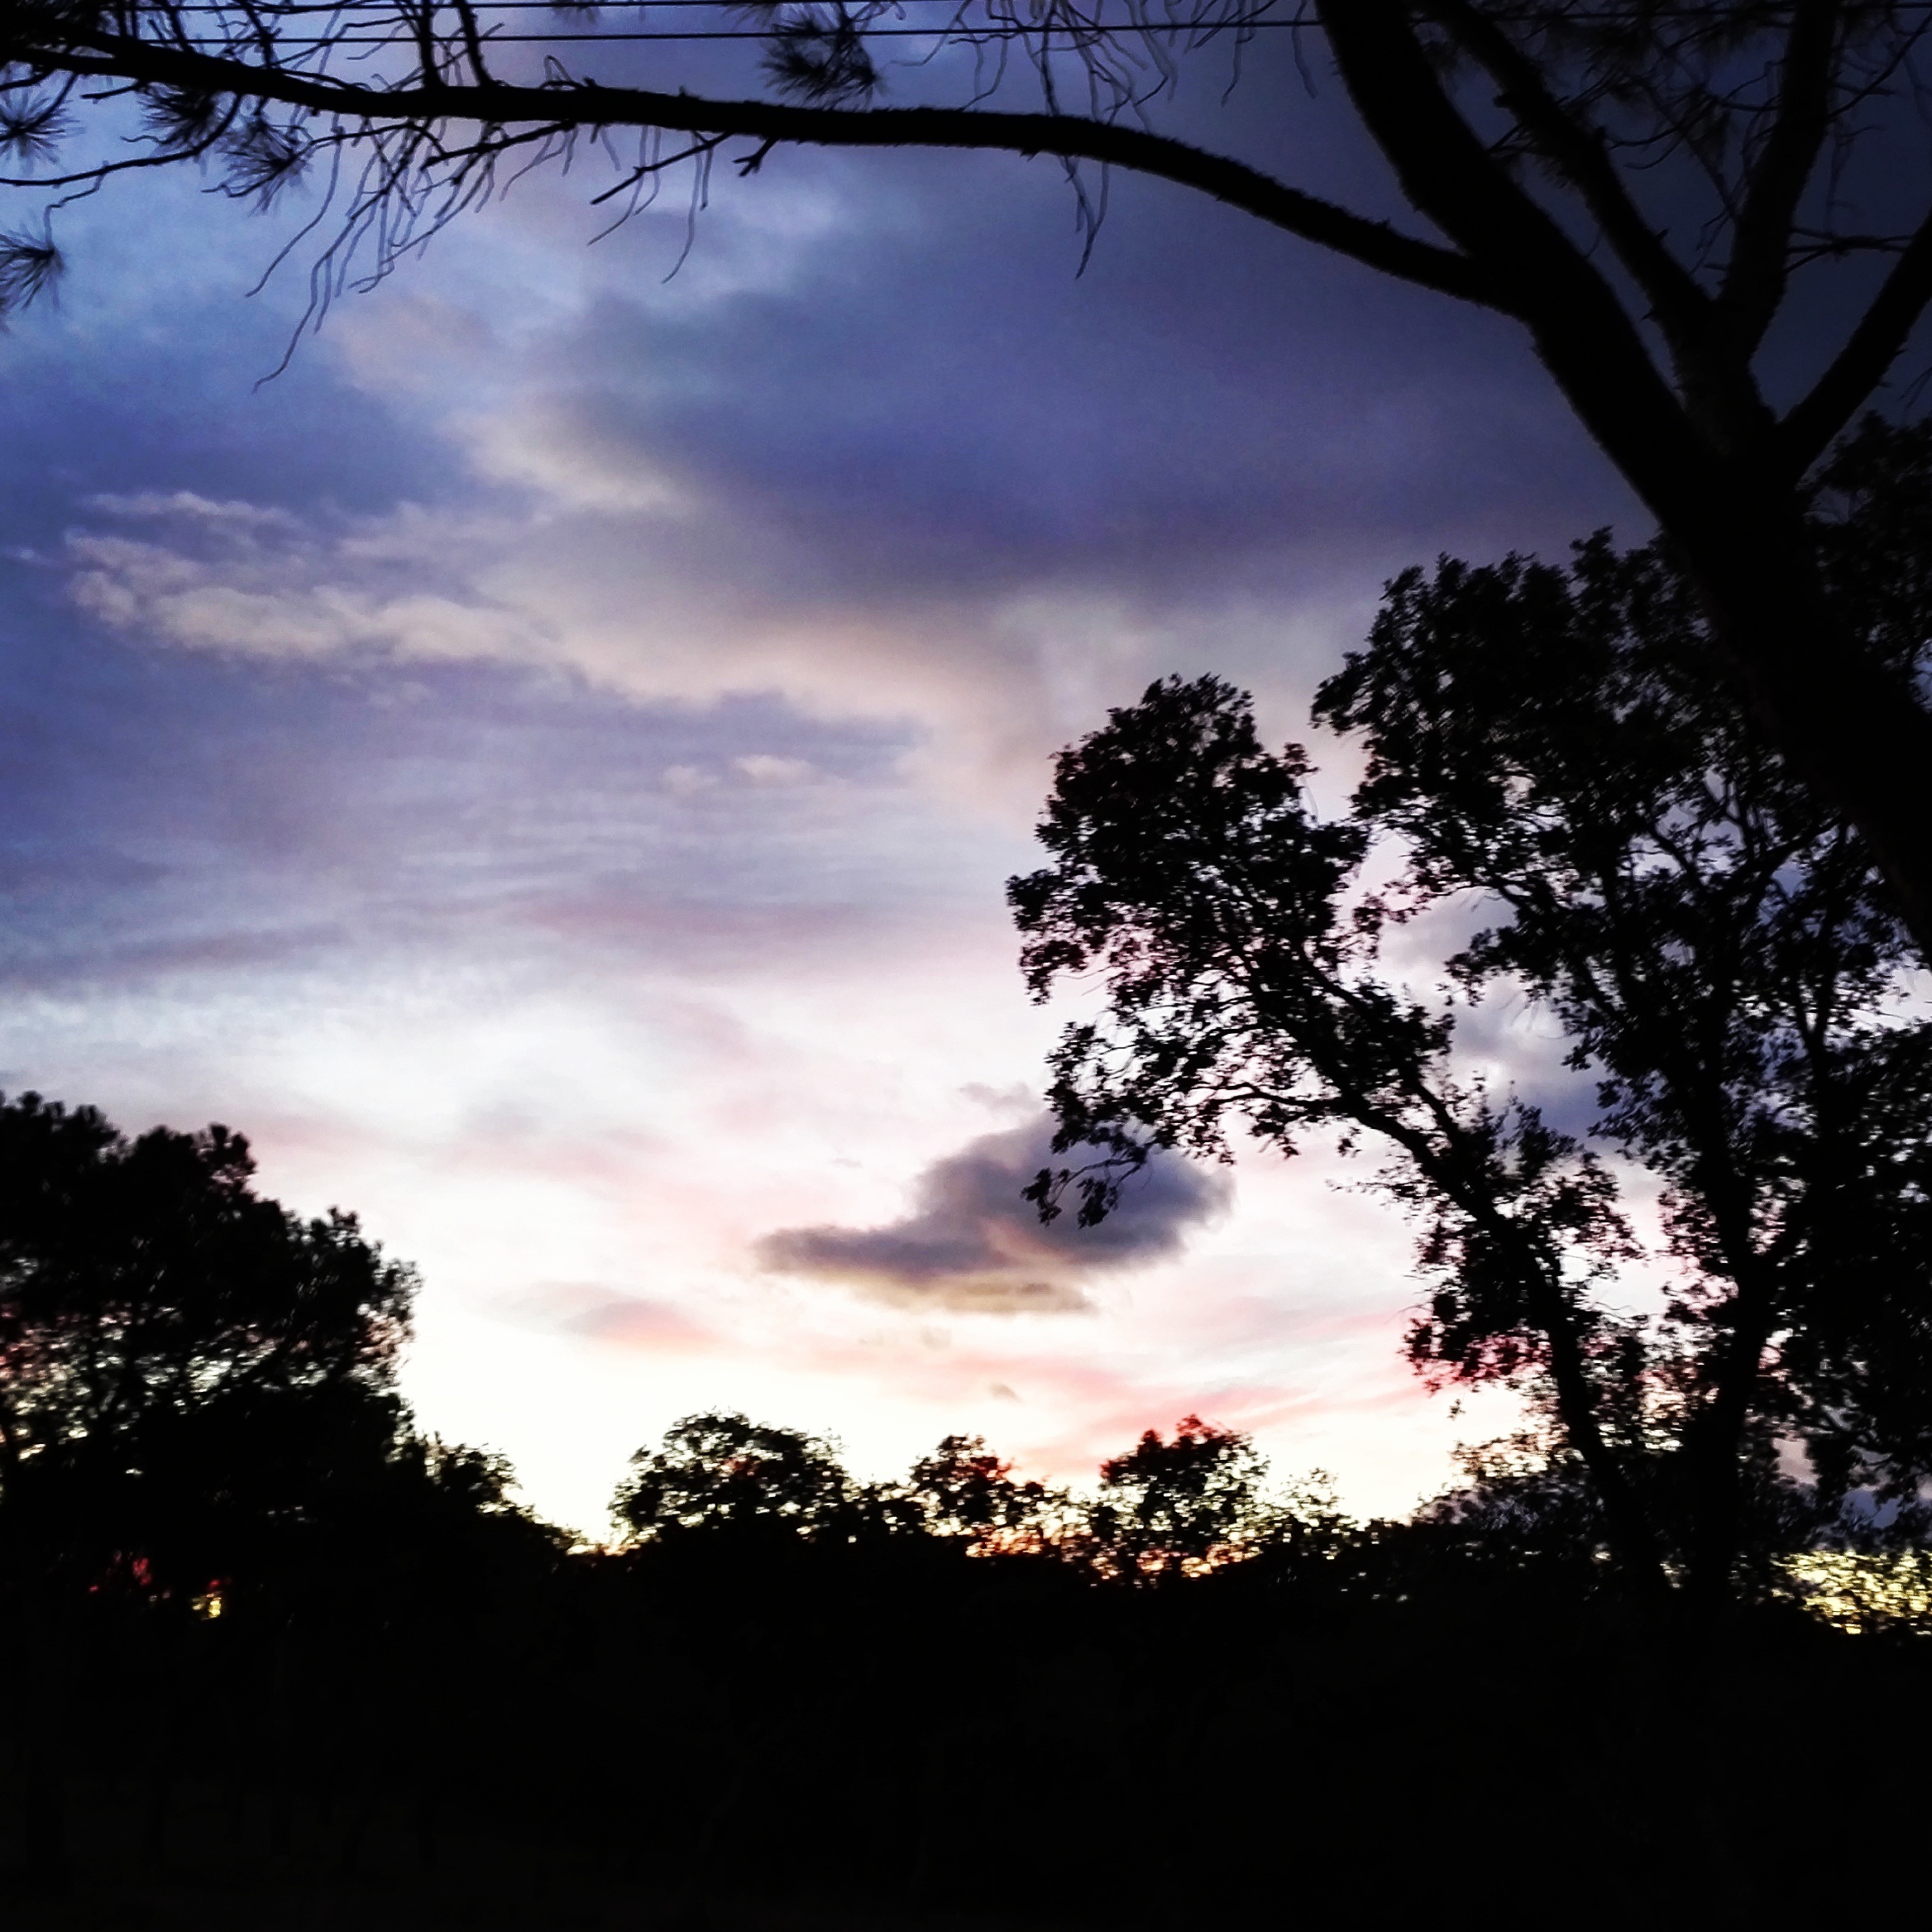
tree, nature, branch, silhouette, cloud, plant, sky, sunrise, sunset, sunlight, morning, leaf, flower, dawn, atmosphere, dusk, evening, darkness, woody plant